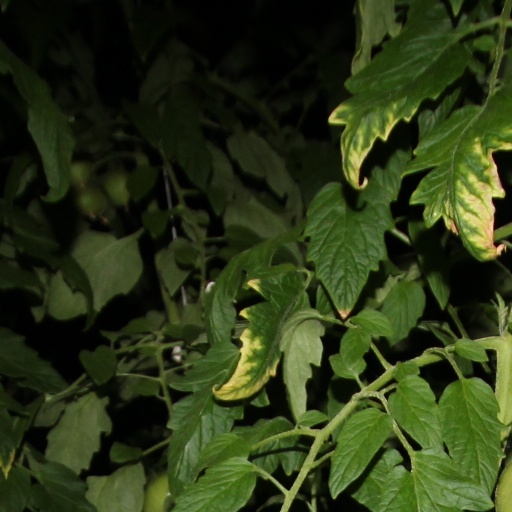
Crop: tomato